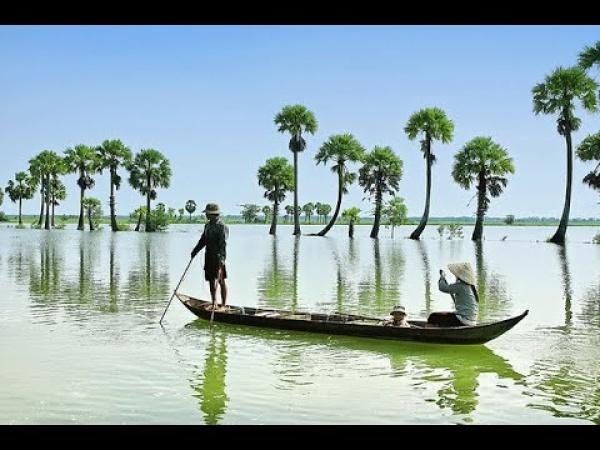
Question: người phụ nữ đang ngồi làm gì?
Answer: người phụ nữ đang ngồi chèo thuyền